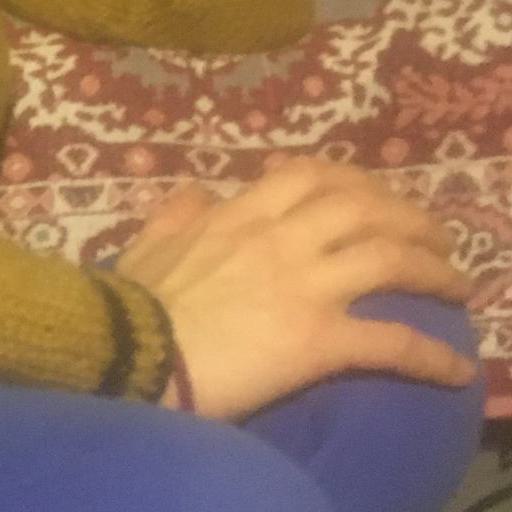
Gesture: no_gesture